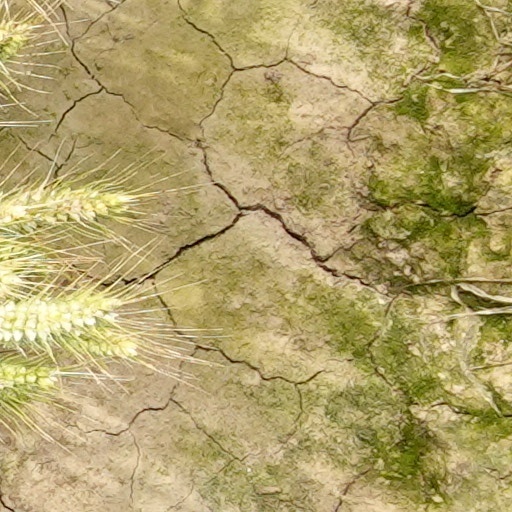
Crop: wheat